Theatre

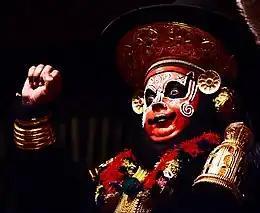
Performer playing Sugriva in the Koodiyattam form of Sanskrit theatre

The first form of Indian theatre was the Sanskrit theatre, earliest-surviving fragments of which date from the 1st century CE. It began after the development of Greek and Roman theatre and before the development of theatre in other parts of Asia. It emerged sometime between the 2nd century BCE and the 1st century CE and flourished between the 1st century CE and the 10th, which was a period of relative peace in the history of India during which hundreds of plays were written. The wealth of archeological evidence from earlier periods offers no indication of the existence of a tradition of theatre. The ancient "Vedas" (hymns from between 1500 and 1000 BCE that are among the earliest examples of literature in the world) contain no hint of it (although a small number are composed in a form of dialogue) and the rituals of the Vedic period do not appear to have developed into theatre. The "Mahābhāṣya" by Patañjali contains the earliest reference to what may have been the seeds of Sanskrit drama. This treatise on grammar from 140 BCE provides a feasible date for the beginnings of theatre in India.